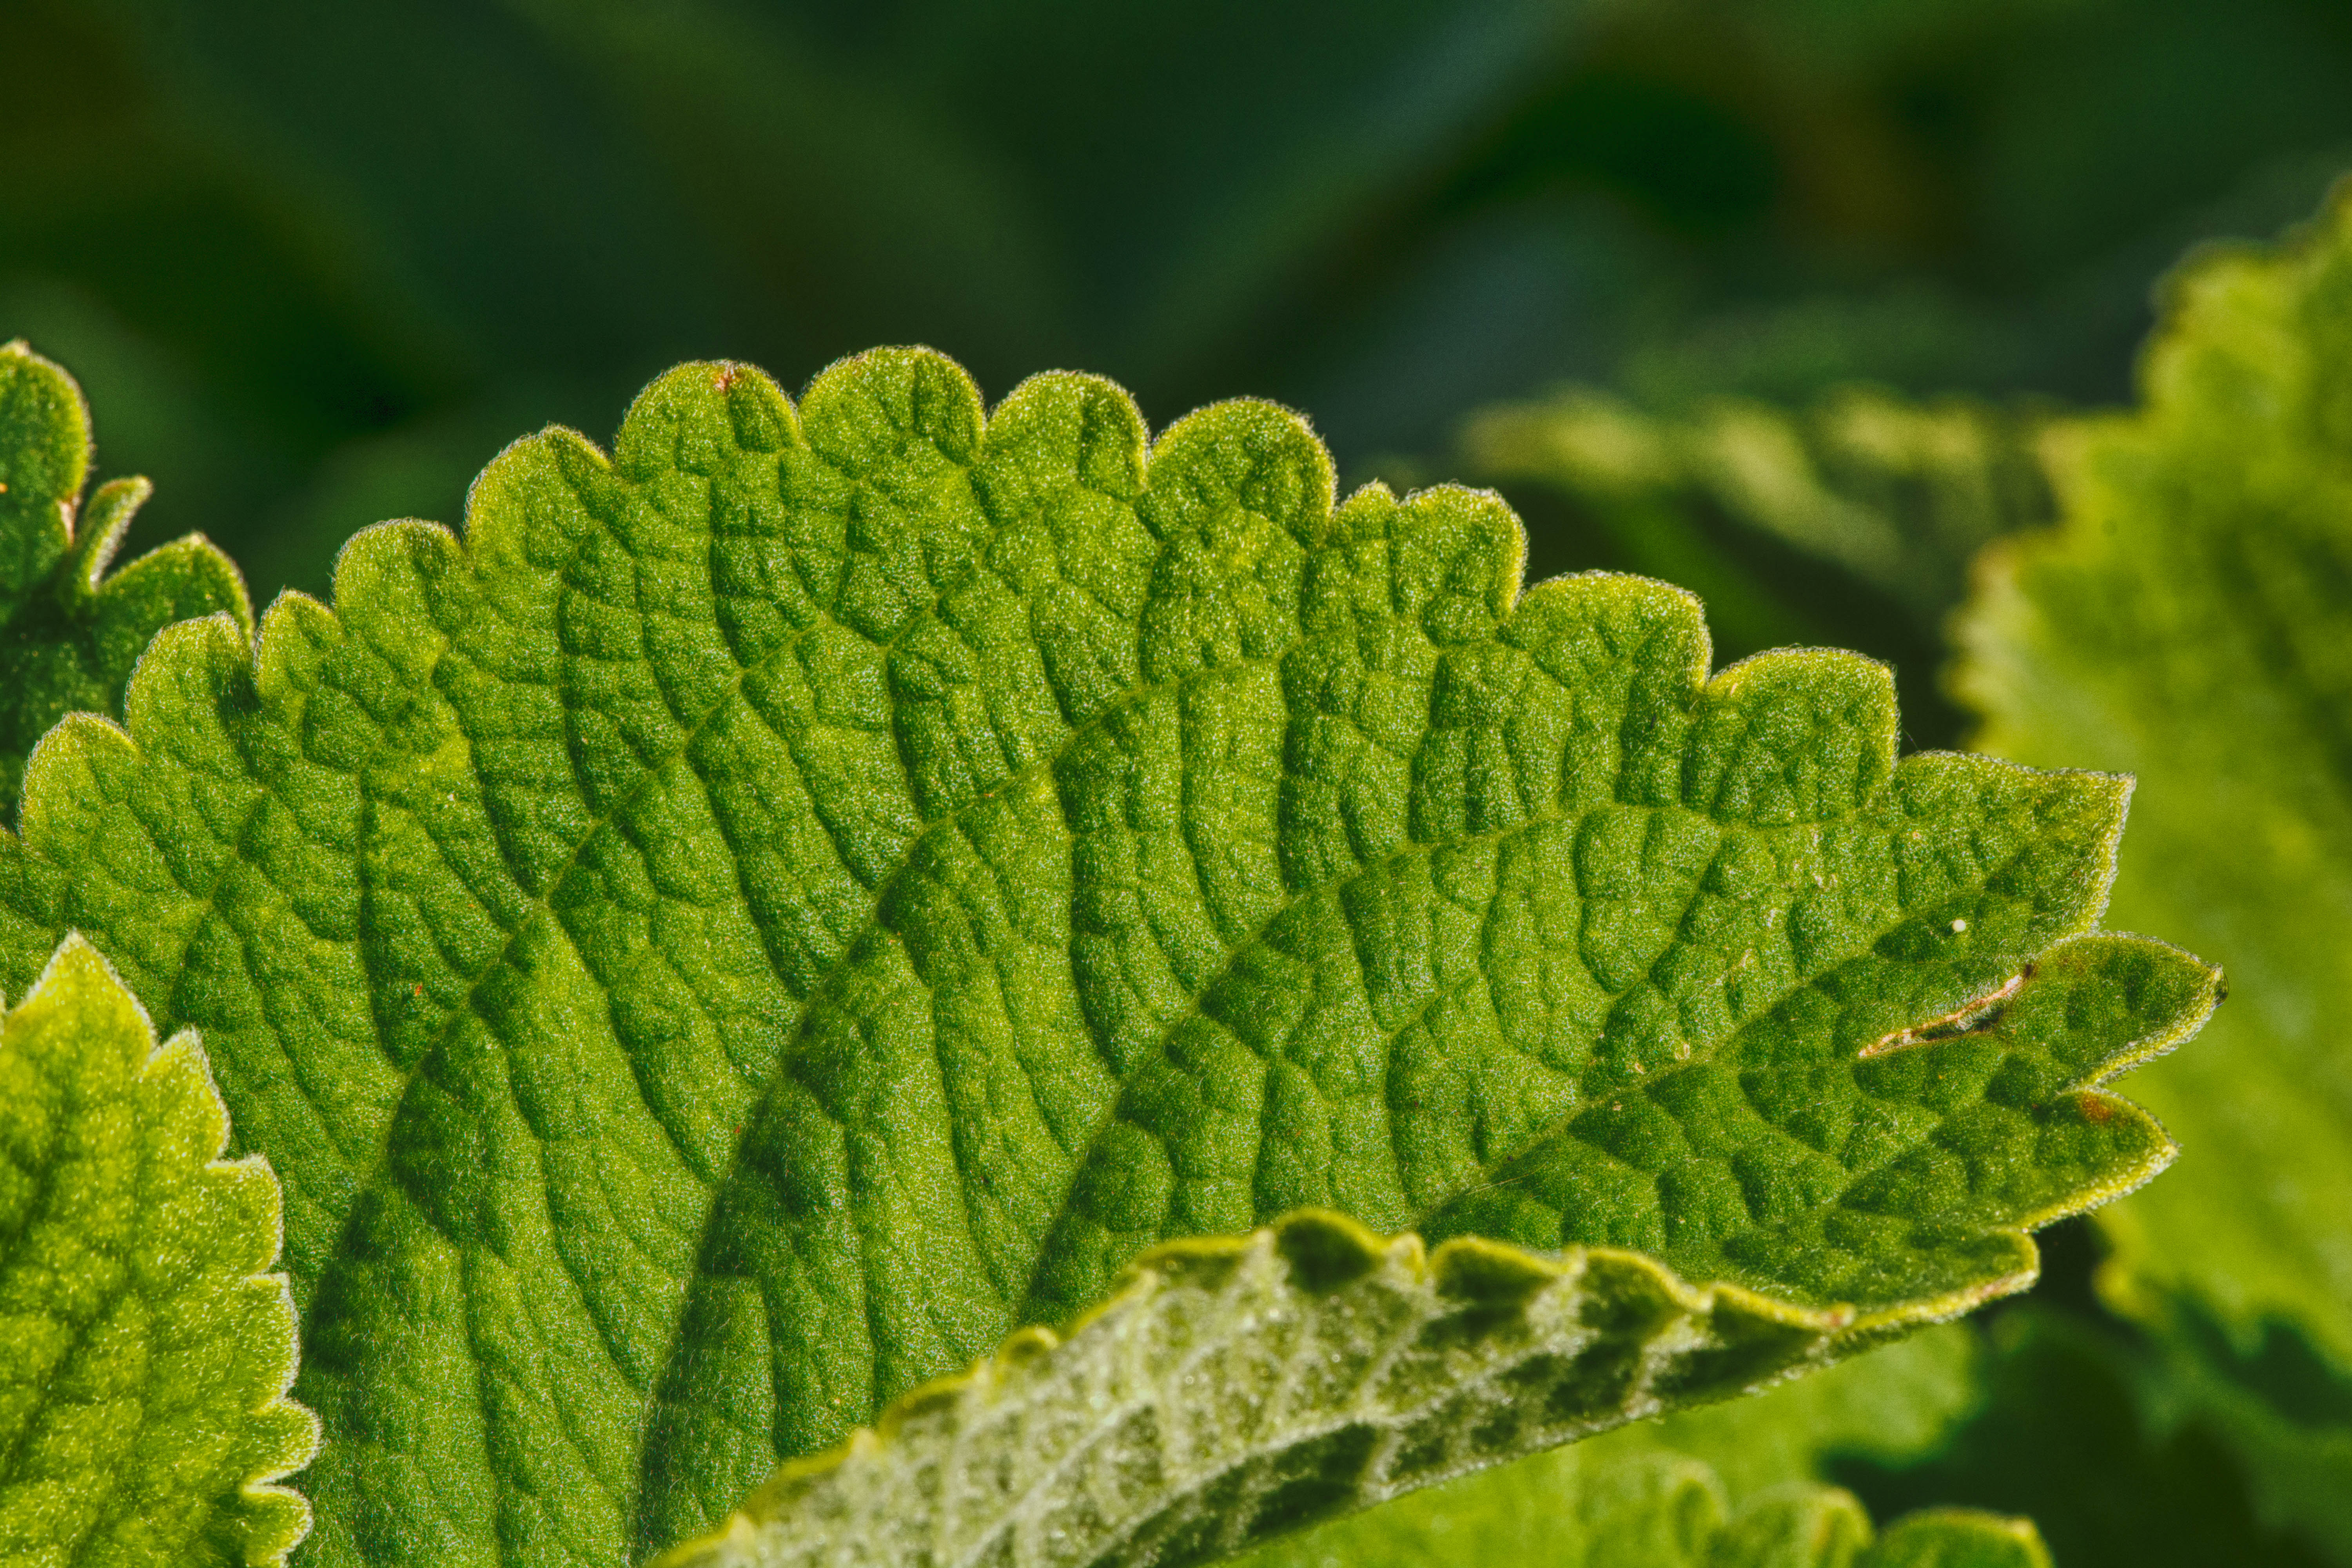
nature, plant, leaf, flower, food, green, herb, produce, botany, flora, shrub, macro photography, flowering plant, annual plant, land plant